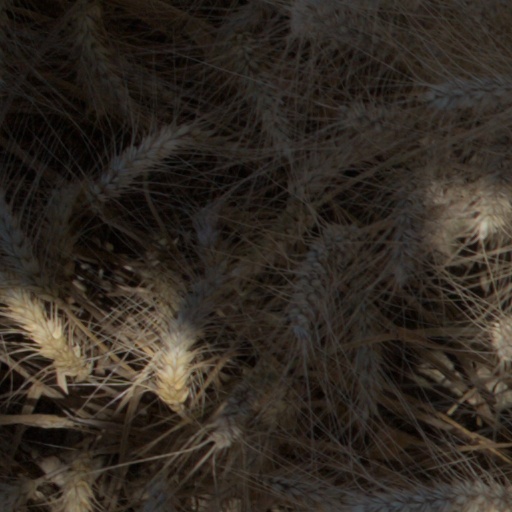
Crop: wheat